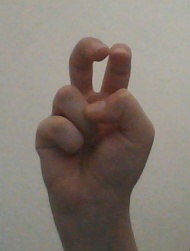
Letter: toot